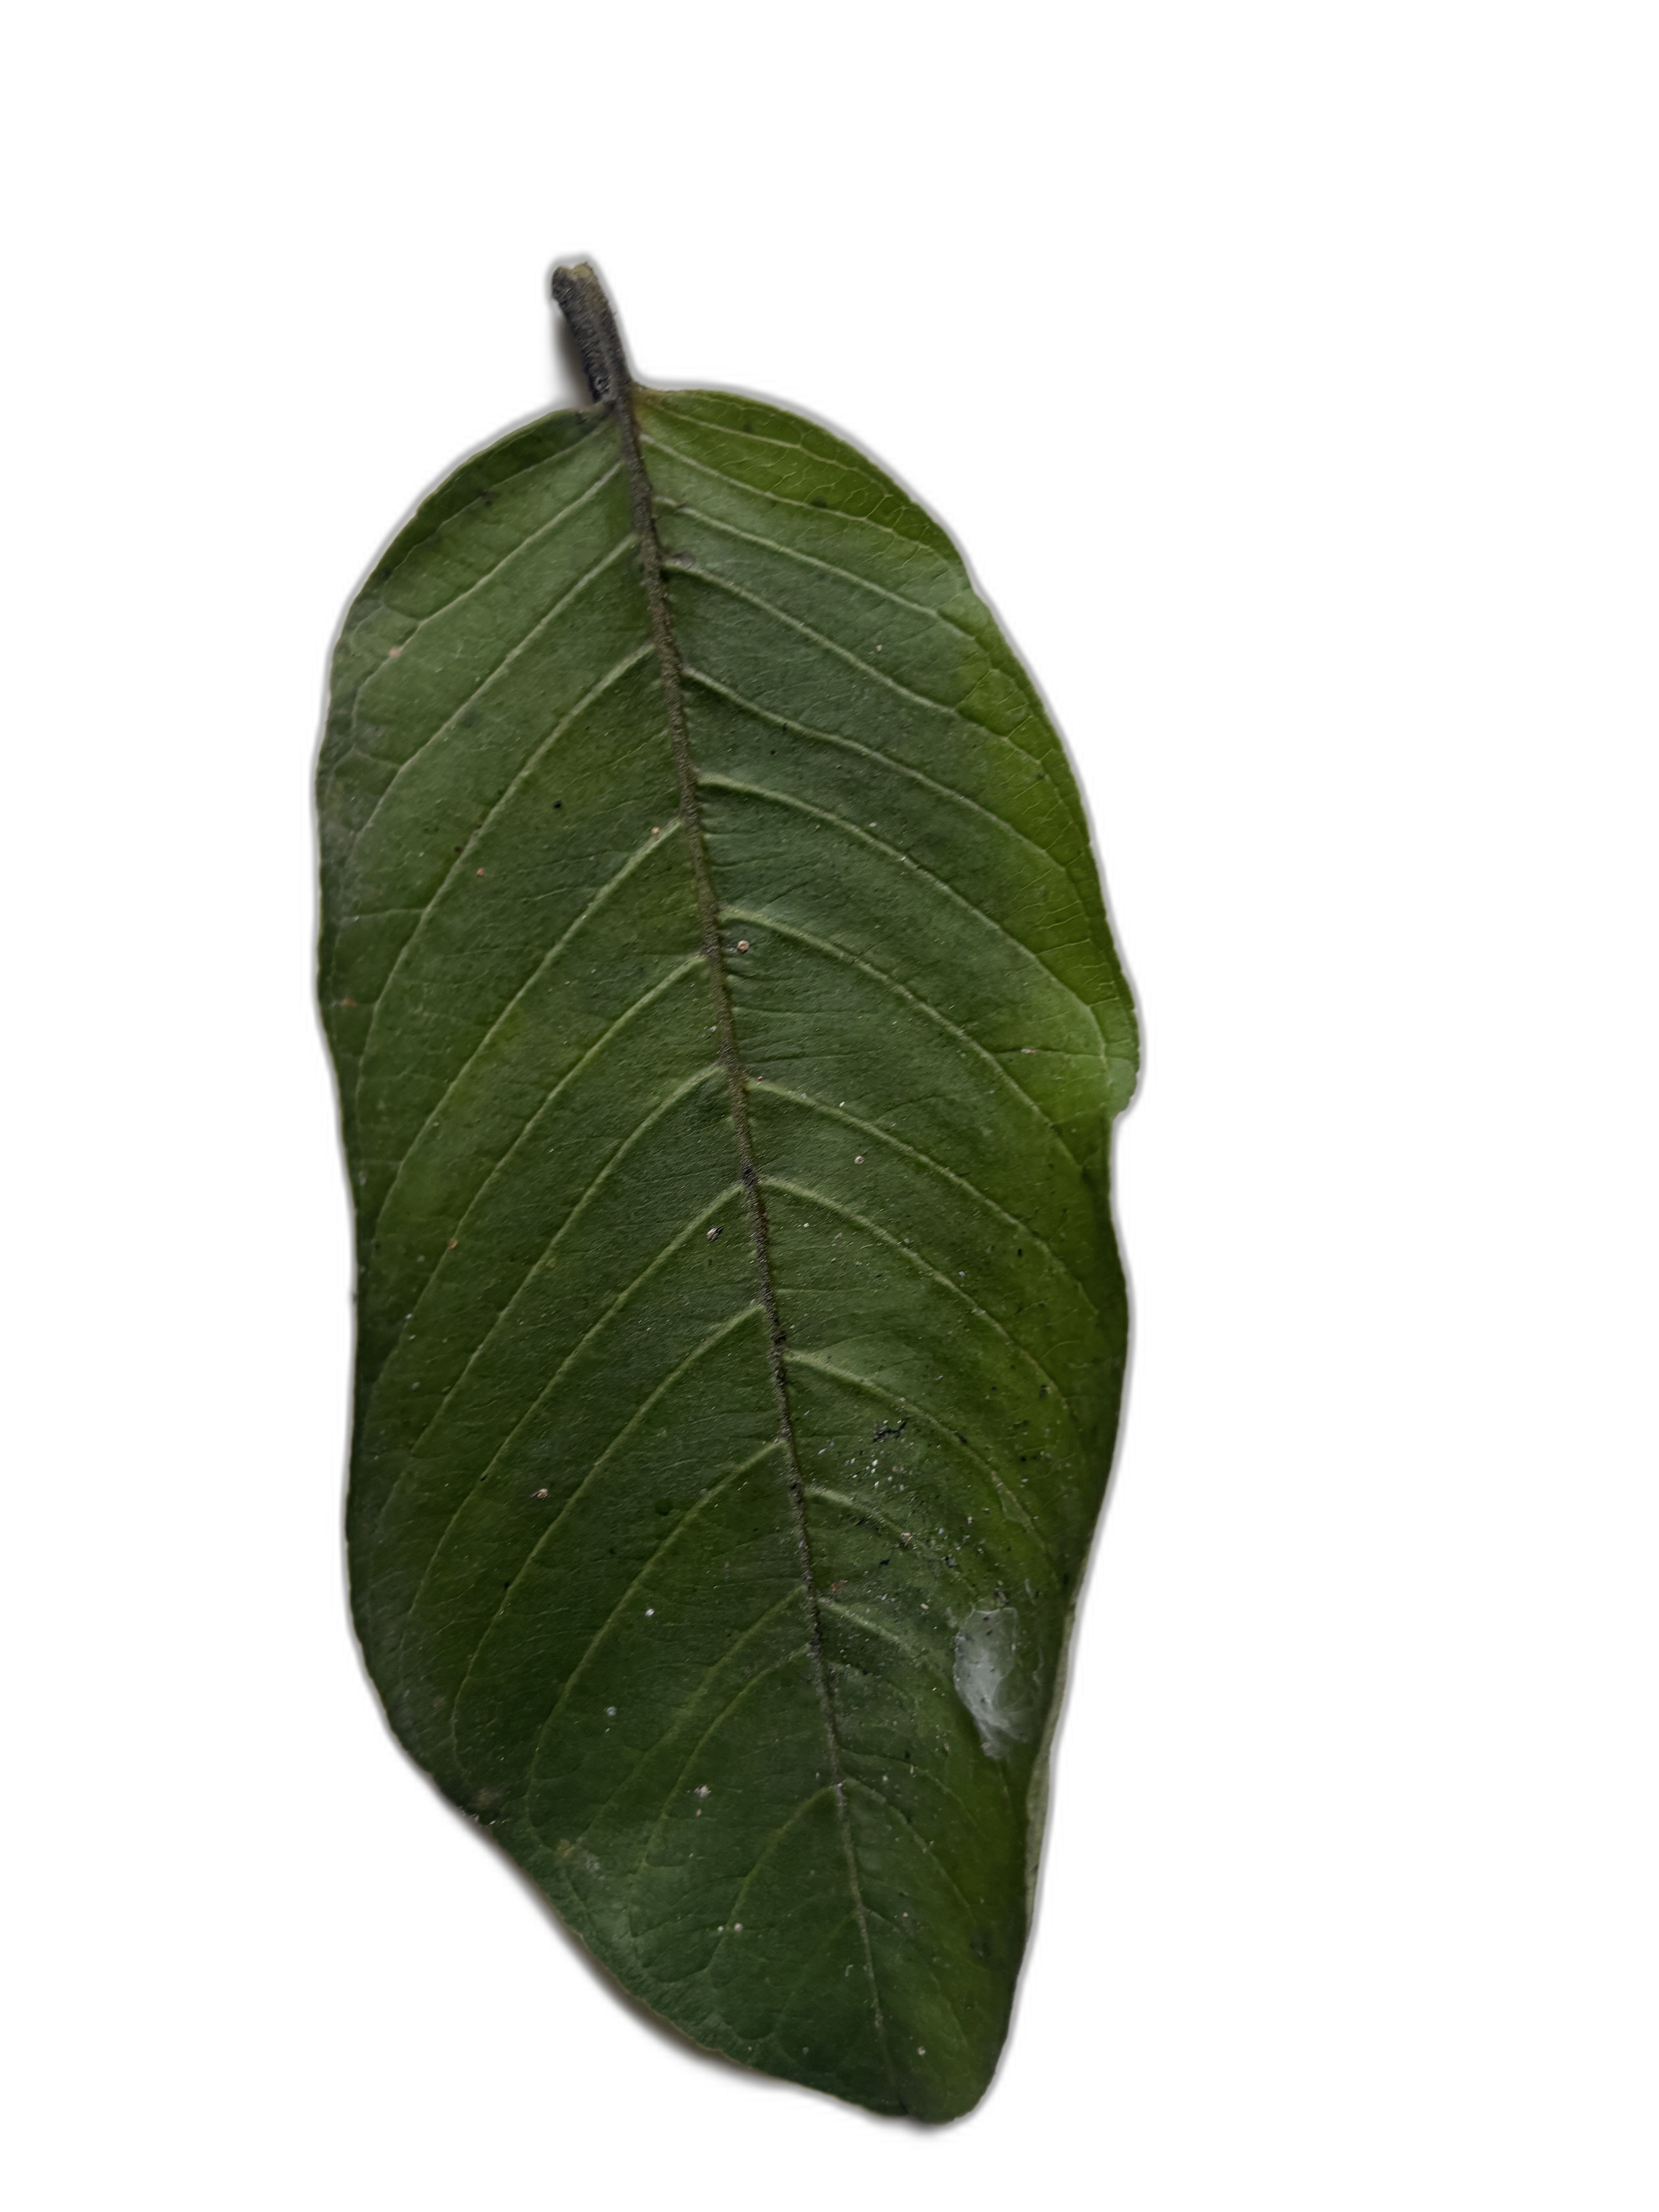
Plant part: leaf
Disease: Healthy